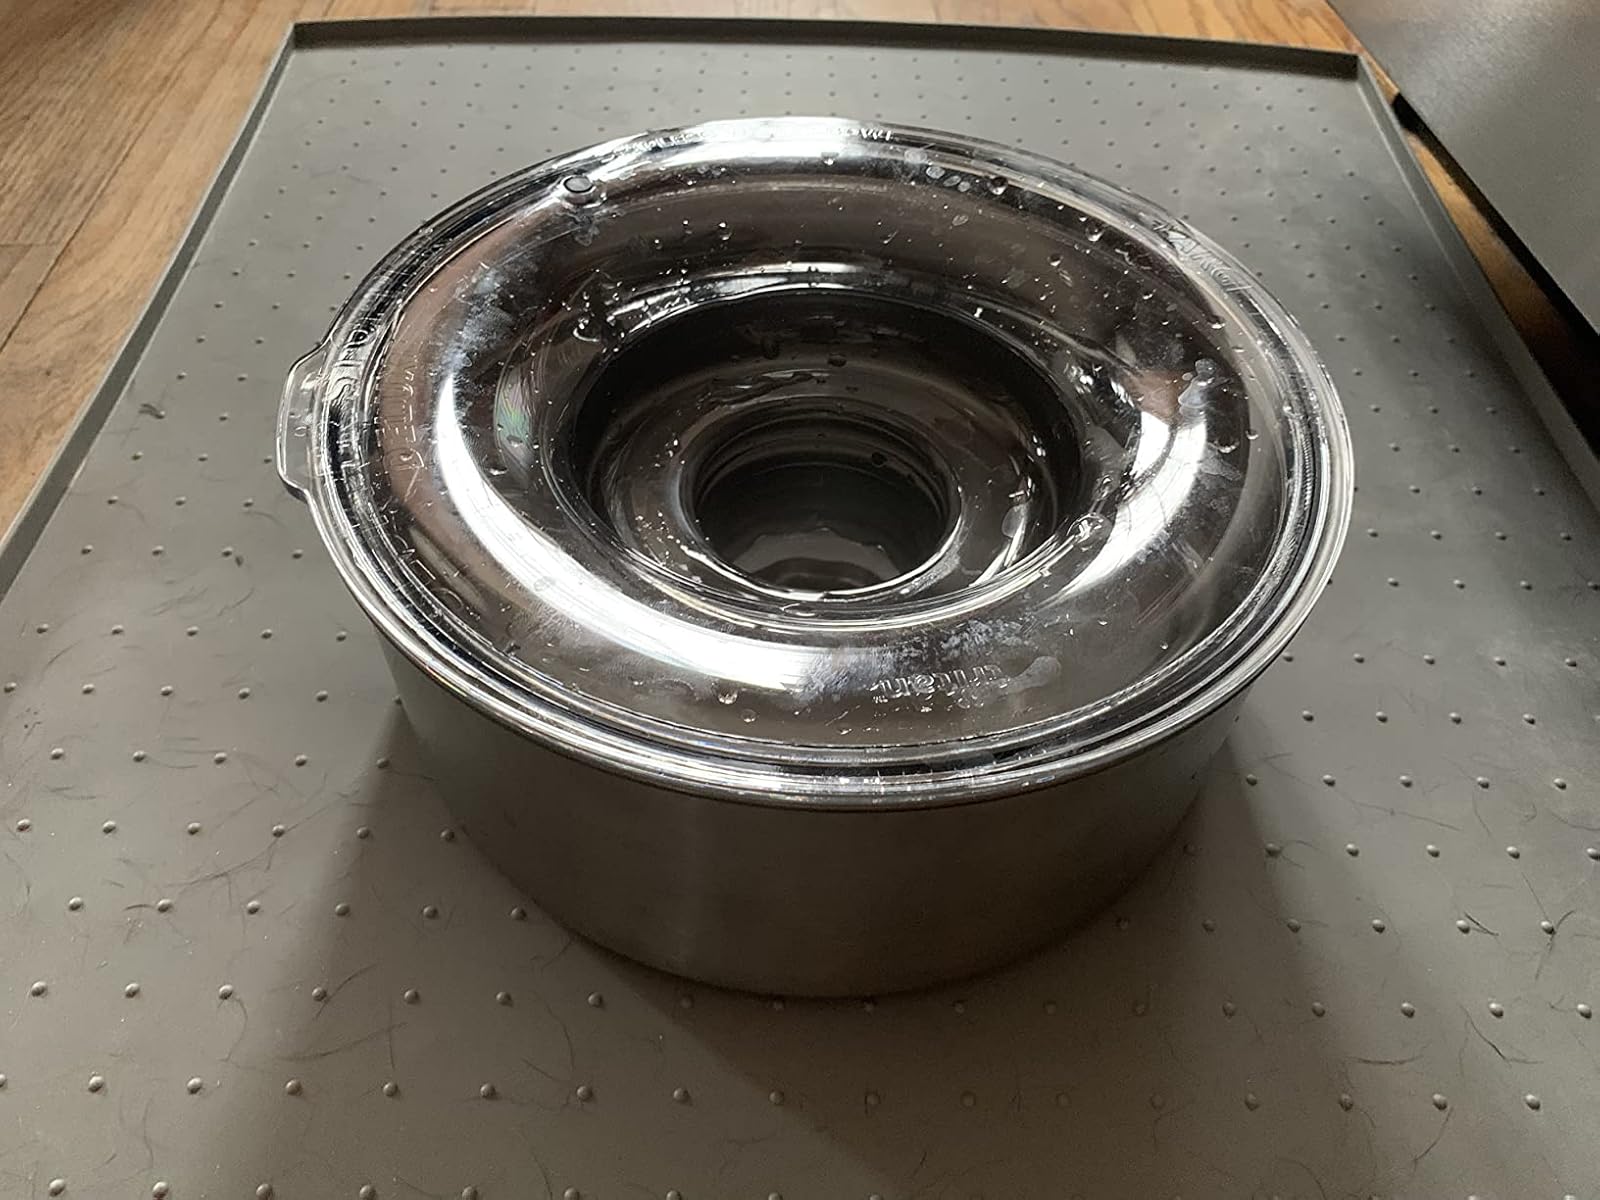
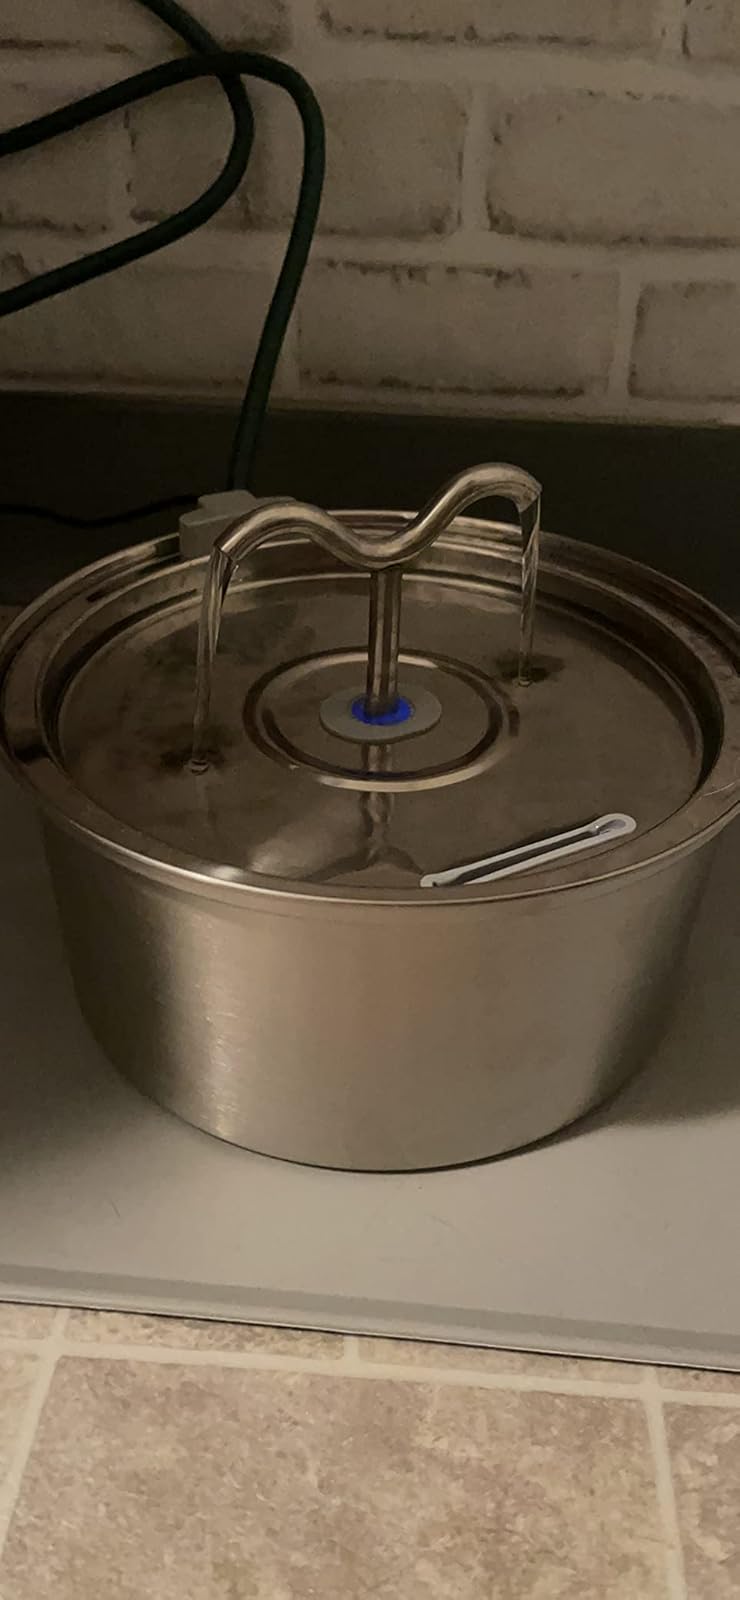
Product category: items_bowl
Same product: no